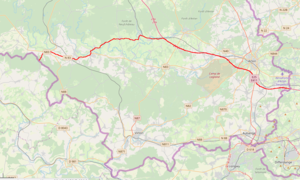
Périmètre d'exclusion de la peste porcine africaine en Belgique, épidémie débutée en septembre 2018, dessiné sur une carte OpenStreetMap
La peste porcine africaine ou PPA est une maladie animale qui touche les porcs, mais aussi les sangliers, les phacochères, les potamochères et les tiques, qui en sont le vecteur probable. La PPA est endémique dans le milieu naturel en Afrique subsaharienne, avec des cycles d'infection impliquant les tiques, les phacochères et les potamochères.